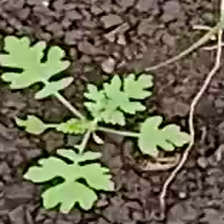
Weed species: Gajar_gavat_(Parthenium hysterophorus)